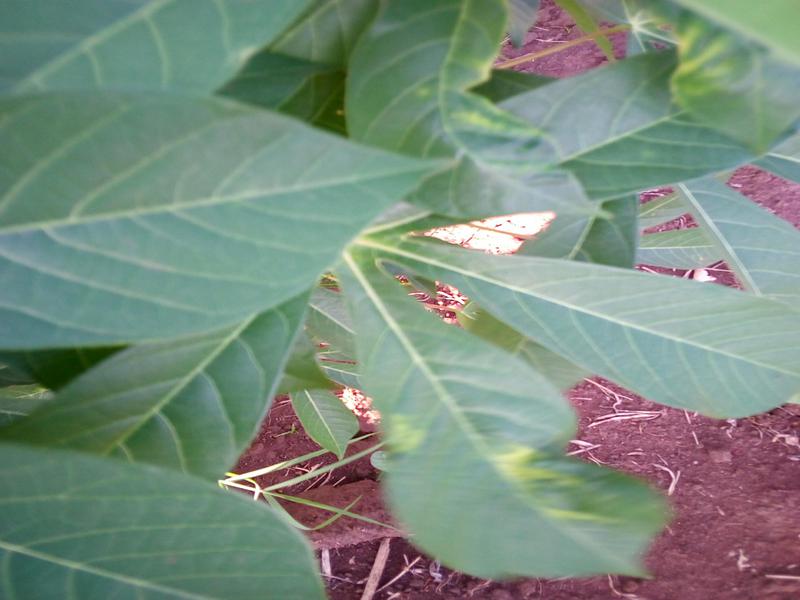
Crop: cassava
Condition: mosaic_disease